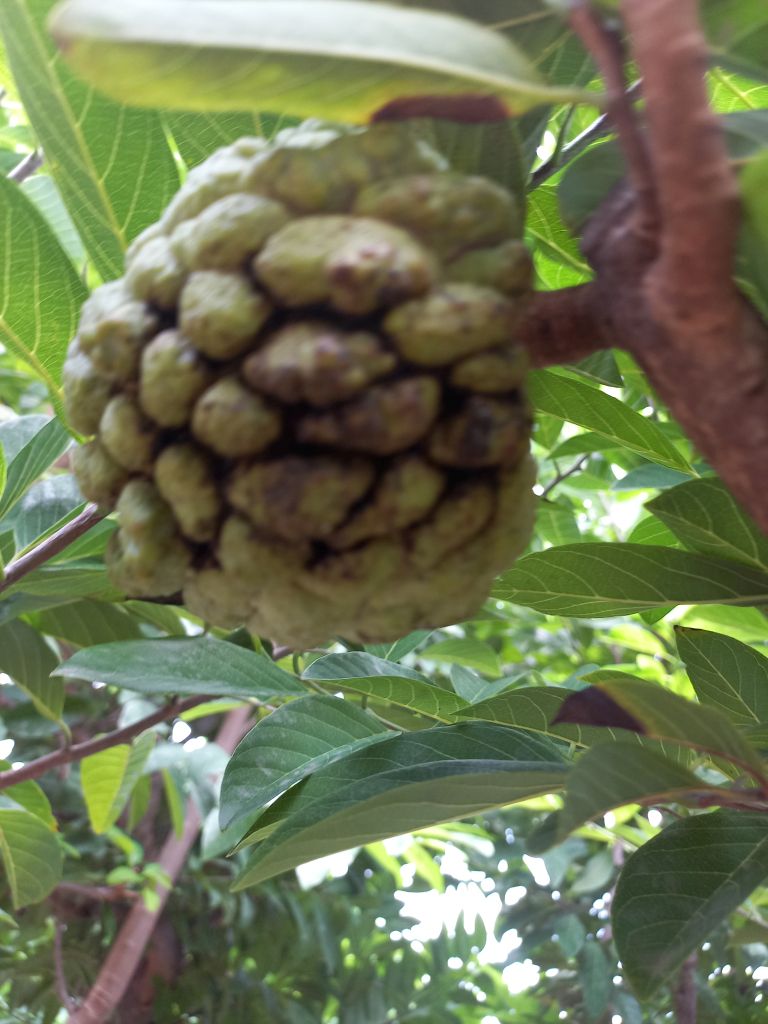
Disease label: Athracnose